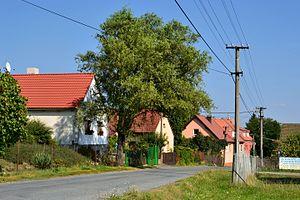
Němčovice est une commune du district de Rokycany, dans la région de Plzeň, en République tchèque. Sa population s'élevait à 168 habitants en 2018.